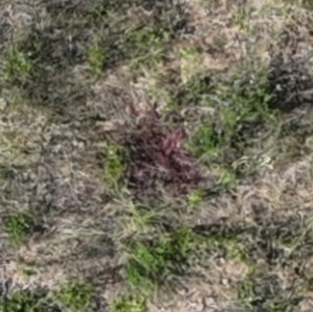
Month: july
Dye color: red
Dye concentration: high